Petitcodiac River

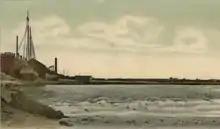
A reproduction of the tidal bore in 1906

The Petitcodiac River was listed in 2003 as the most endangered river in Canada by Earthwild International, and was listed second, behind Quebec's Rupert River, in 2002. The causeway was cited as one of the major factors behind the river's degraded health. The Canadian Council of Ministers of the Environment's Water Quality Index gave two study sites an "excellent" rating, 20 sites a "good" rating, 27 sites a "fair" rating, and five sites a "marginal" rating.